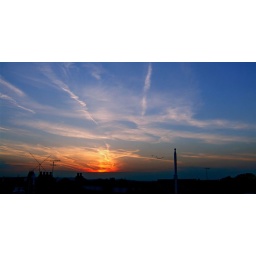
This is taken from a roof car park, near to where I live. Walthamstow, London.